1945 World Series

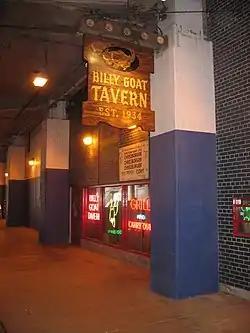
A sports-related curse was supposedly placed on the Chicago Cubs by Billy Goat Tavern owner William Sianis during Game 4.

The Series shifted to Wrigley Field and the so-called Curse of the Billy Goat began. Dizzy Trout went the distance for Detroit with a five-hitter. A four-run fourth against Cub starter Ray Prim gave Trout all the runs he needed. After a one-out walk and single, Hank Greenberg's RBI single and Roy Cullenbine's RBI double knocked starter Ray Prim out of the game. Paul Derringer intentionally walked Rudy York before Jimmy Outlaw's groundout and Paul Richards's single scored a run each. The Cubs scored their only run of the game in the sixth when Don Johnson hit a leadoff triple and scored on Peanuts Lowrey's groundout. The series was now tied 2–2.